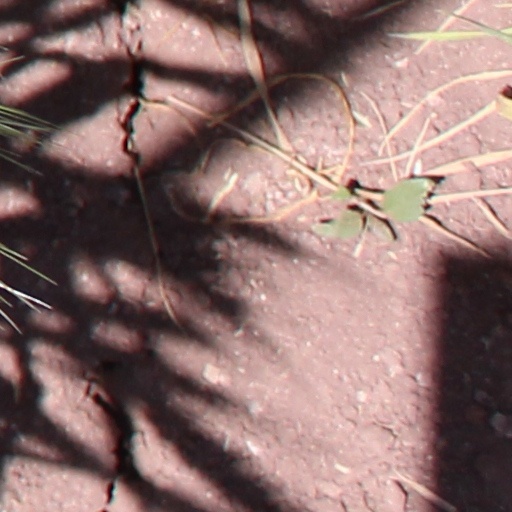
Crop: wheat